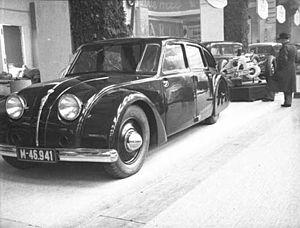
La Tatra 77 Tchécoslovaque est la première série d'automobiles produite qui fut conçue avec une véritable aérodynamique.